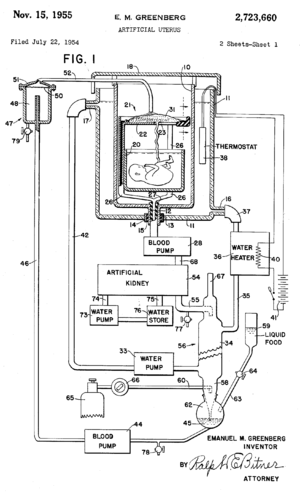
Un utérus artificiel, appelé aussi matrice artificielle, est un dispositif théorique d'ectogénèse qui permet une grossesse extracorporelle, à savoir la croissance d'un embryon ou d'un fœtus en dehors du corps d'un organisme femelle qui mènerait normalement cet embryon ou fœtus à terme.